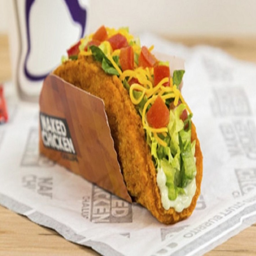
buckle up , because burger restaurant are rolling out a shell made entirely of fried chicken